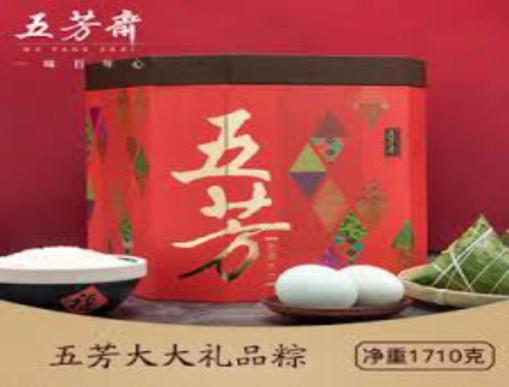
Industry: Food